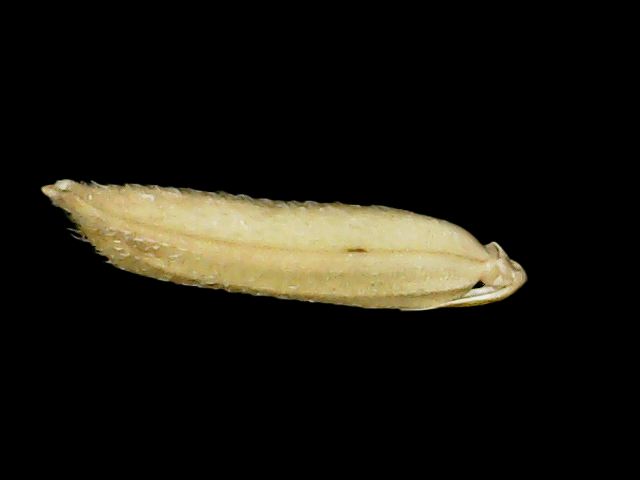
Rice variety: Binadhan19